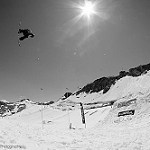
Label: B & W